Japanese urban legends

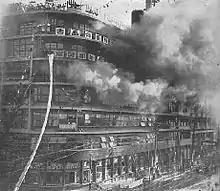
The 1932 Shirokiya Department Store fire

On 16 December 1932, the Shirokiya Department Store fire in Tokyo resulted in 14 deaths. During the fire, many saleswomen in kimono were forced onto the roof of the 8-storey building. Rumors later spread that some of these women refused to jump into the safety nets held by firefighters on the ground. Traditionally, women did not wear undergarments with a kimono and were afraid they would be exposed and ashamed if they jumped. As a result, they died. This news attracted attention from as far away as Europe. It has been alleged that in the aftermath of the fire, department store management ordered saleswomen to wear panties or other underwear with their kimono, and the trend spread.